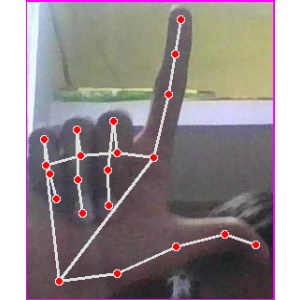
अक्षर: ल